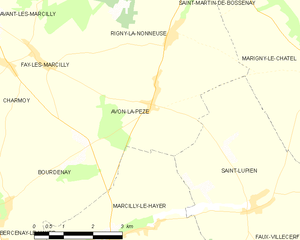
Carte des communes françaises: Avon-la-Pèze